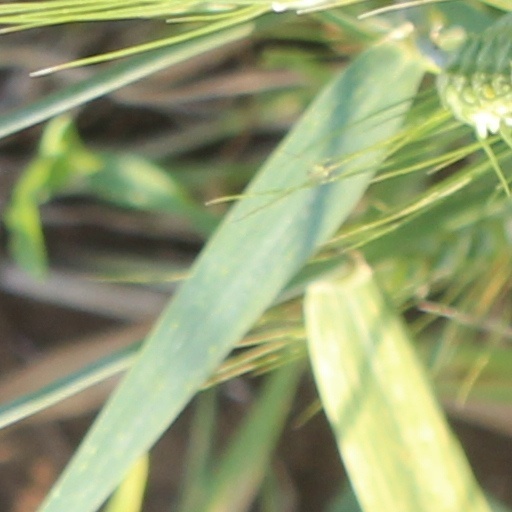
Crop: wheat